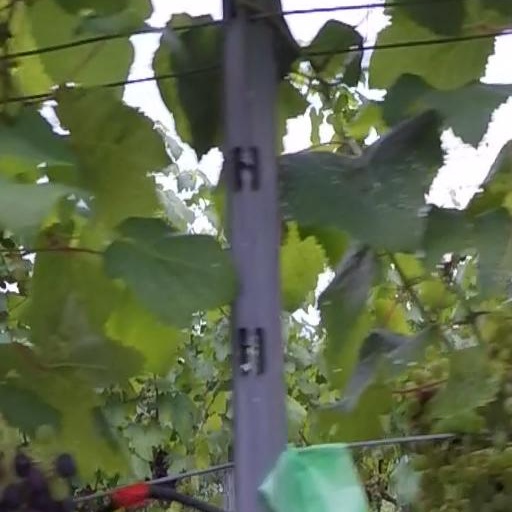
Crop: grape